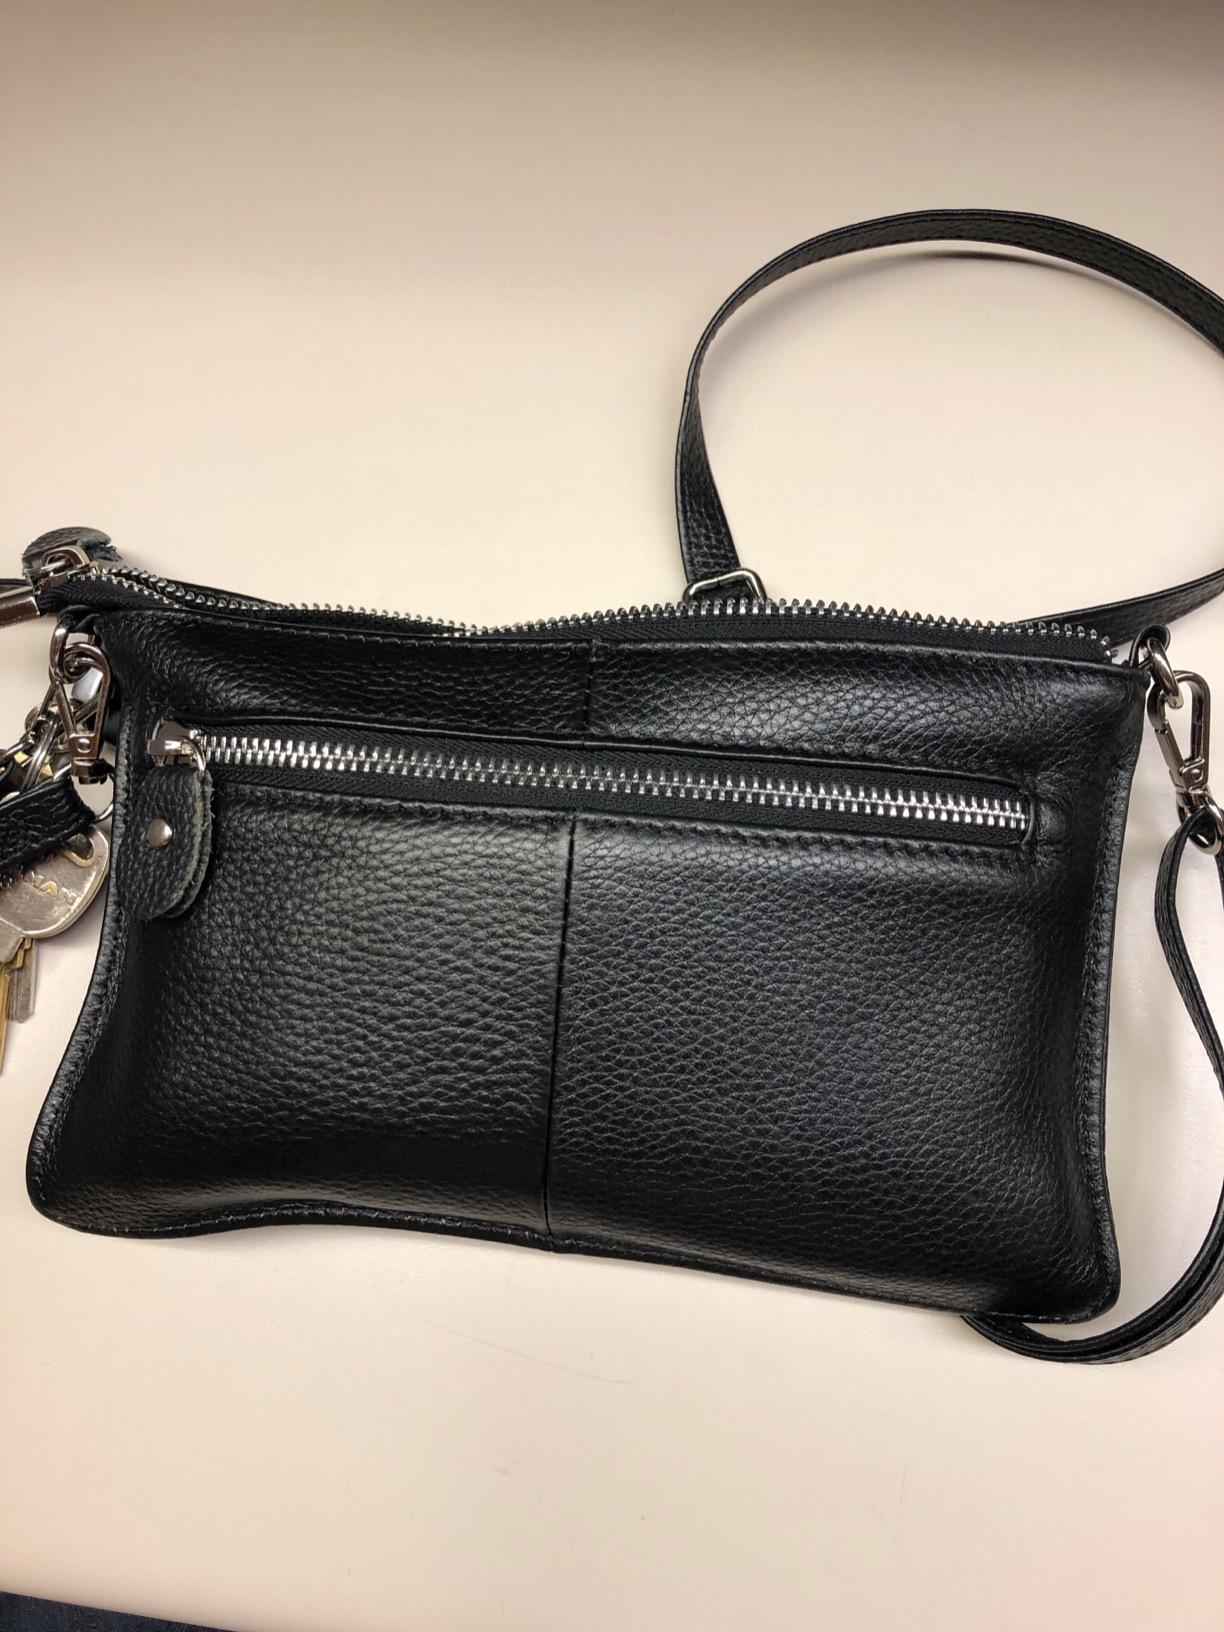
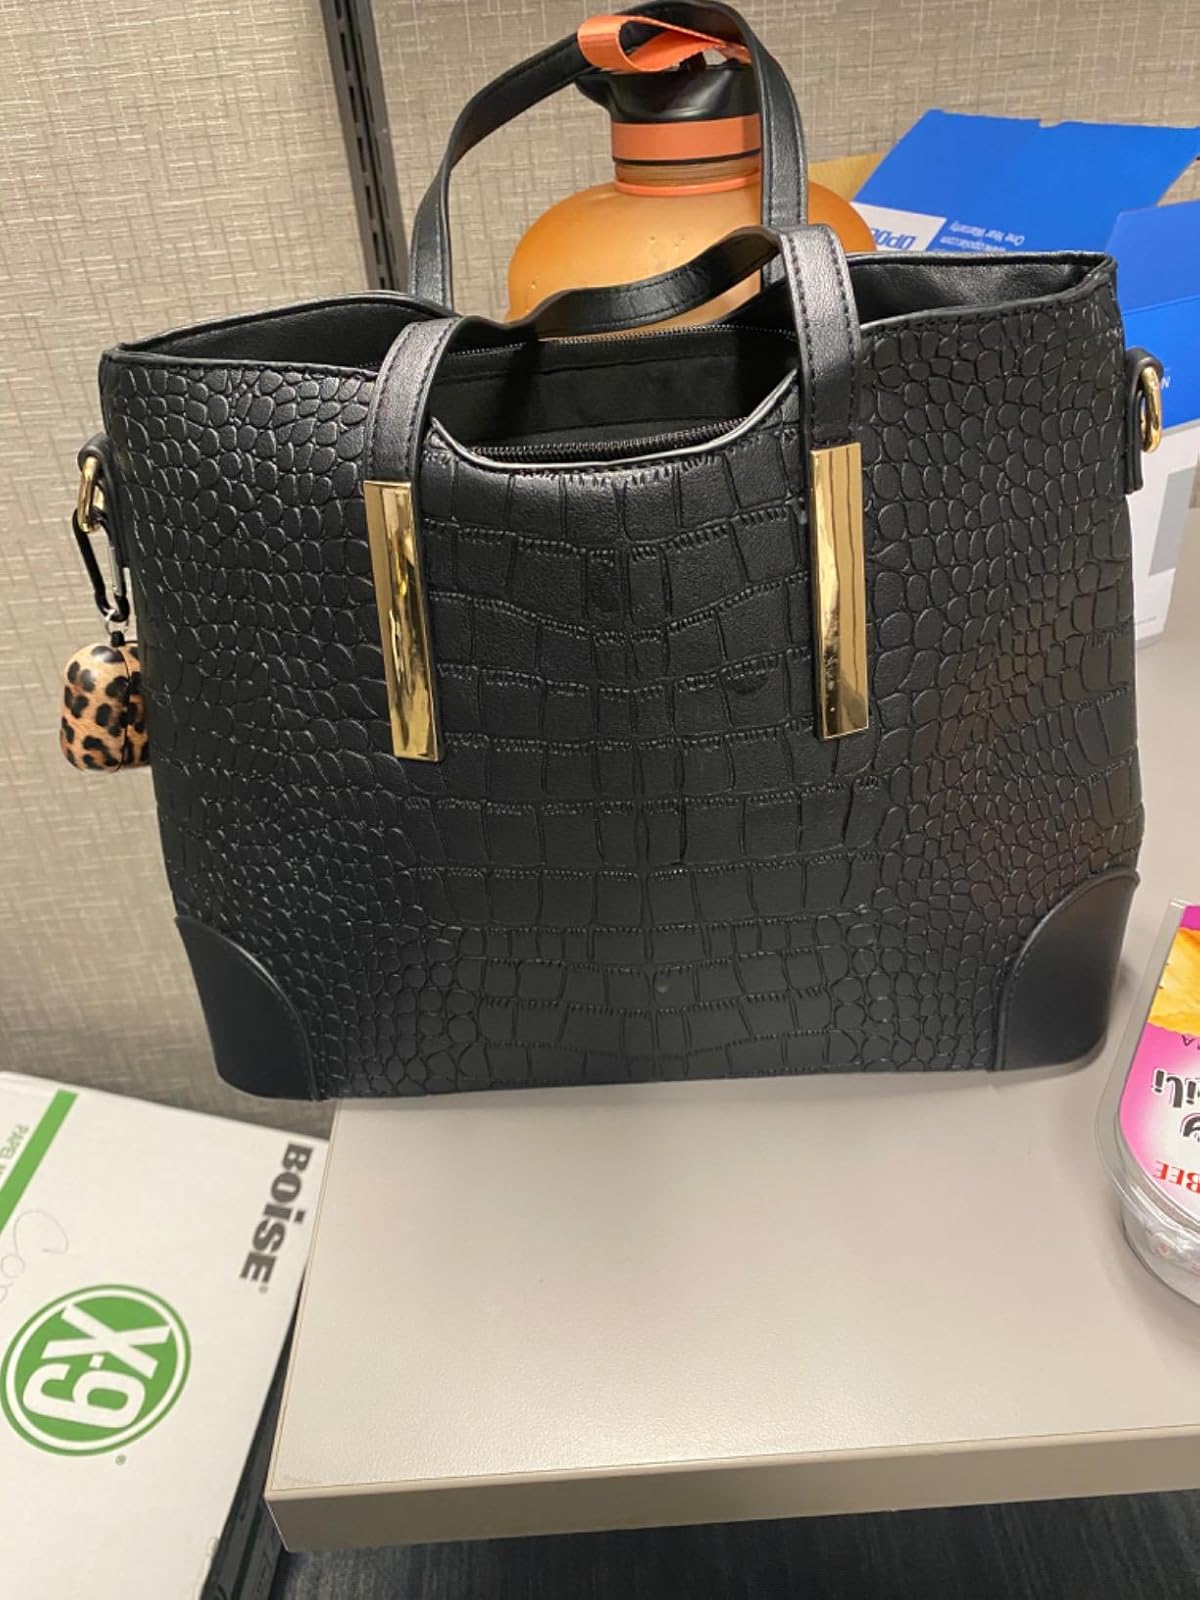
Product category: accessories_handbag
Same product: no